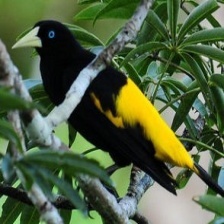
Species: YELLOW CACIQUE
Scientific name: CACICUS CELA